My Dead Boyfriend

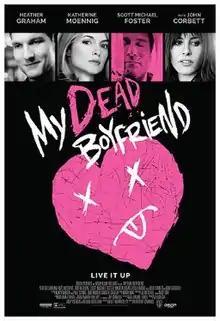
Film poster

My Dead Boyfriend is a 2016 American comedy film directed by Anthony Edwards and starring Heather Graham, Katherine Moennig, Scott Michael Foster, and John Corbett. The film is based on Arthur Nersesian's 2000 novel "Dogrun".